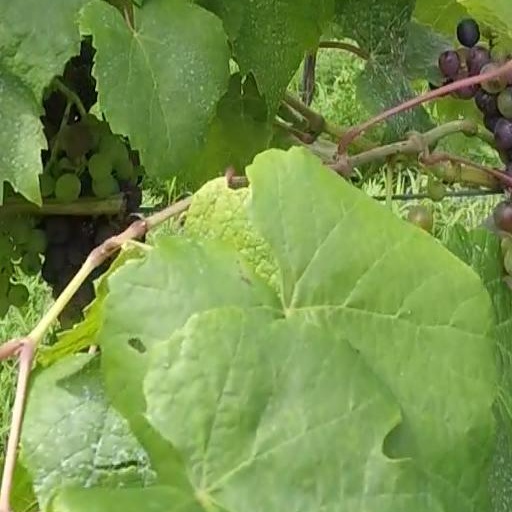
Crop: grape